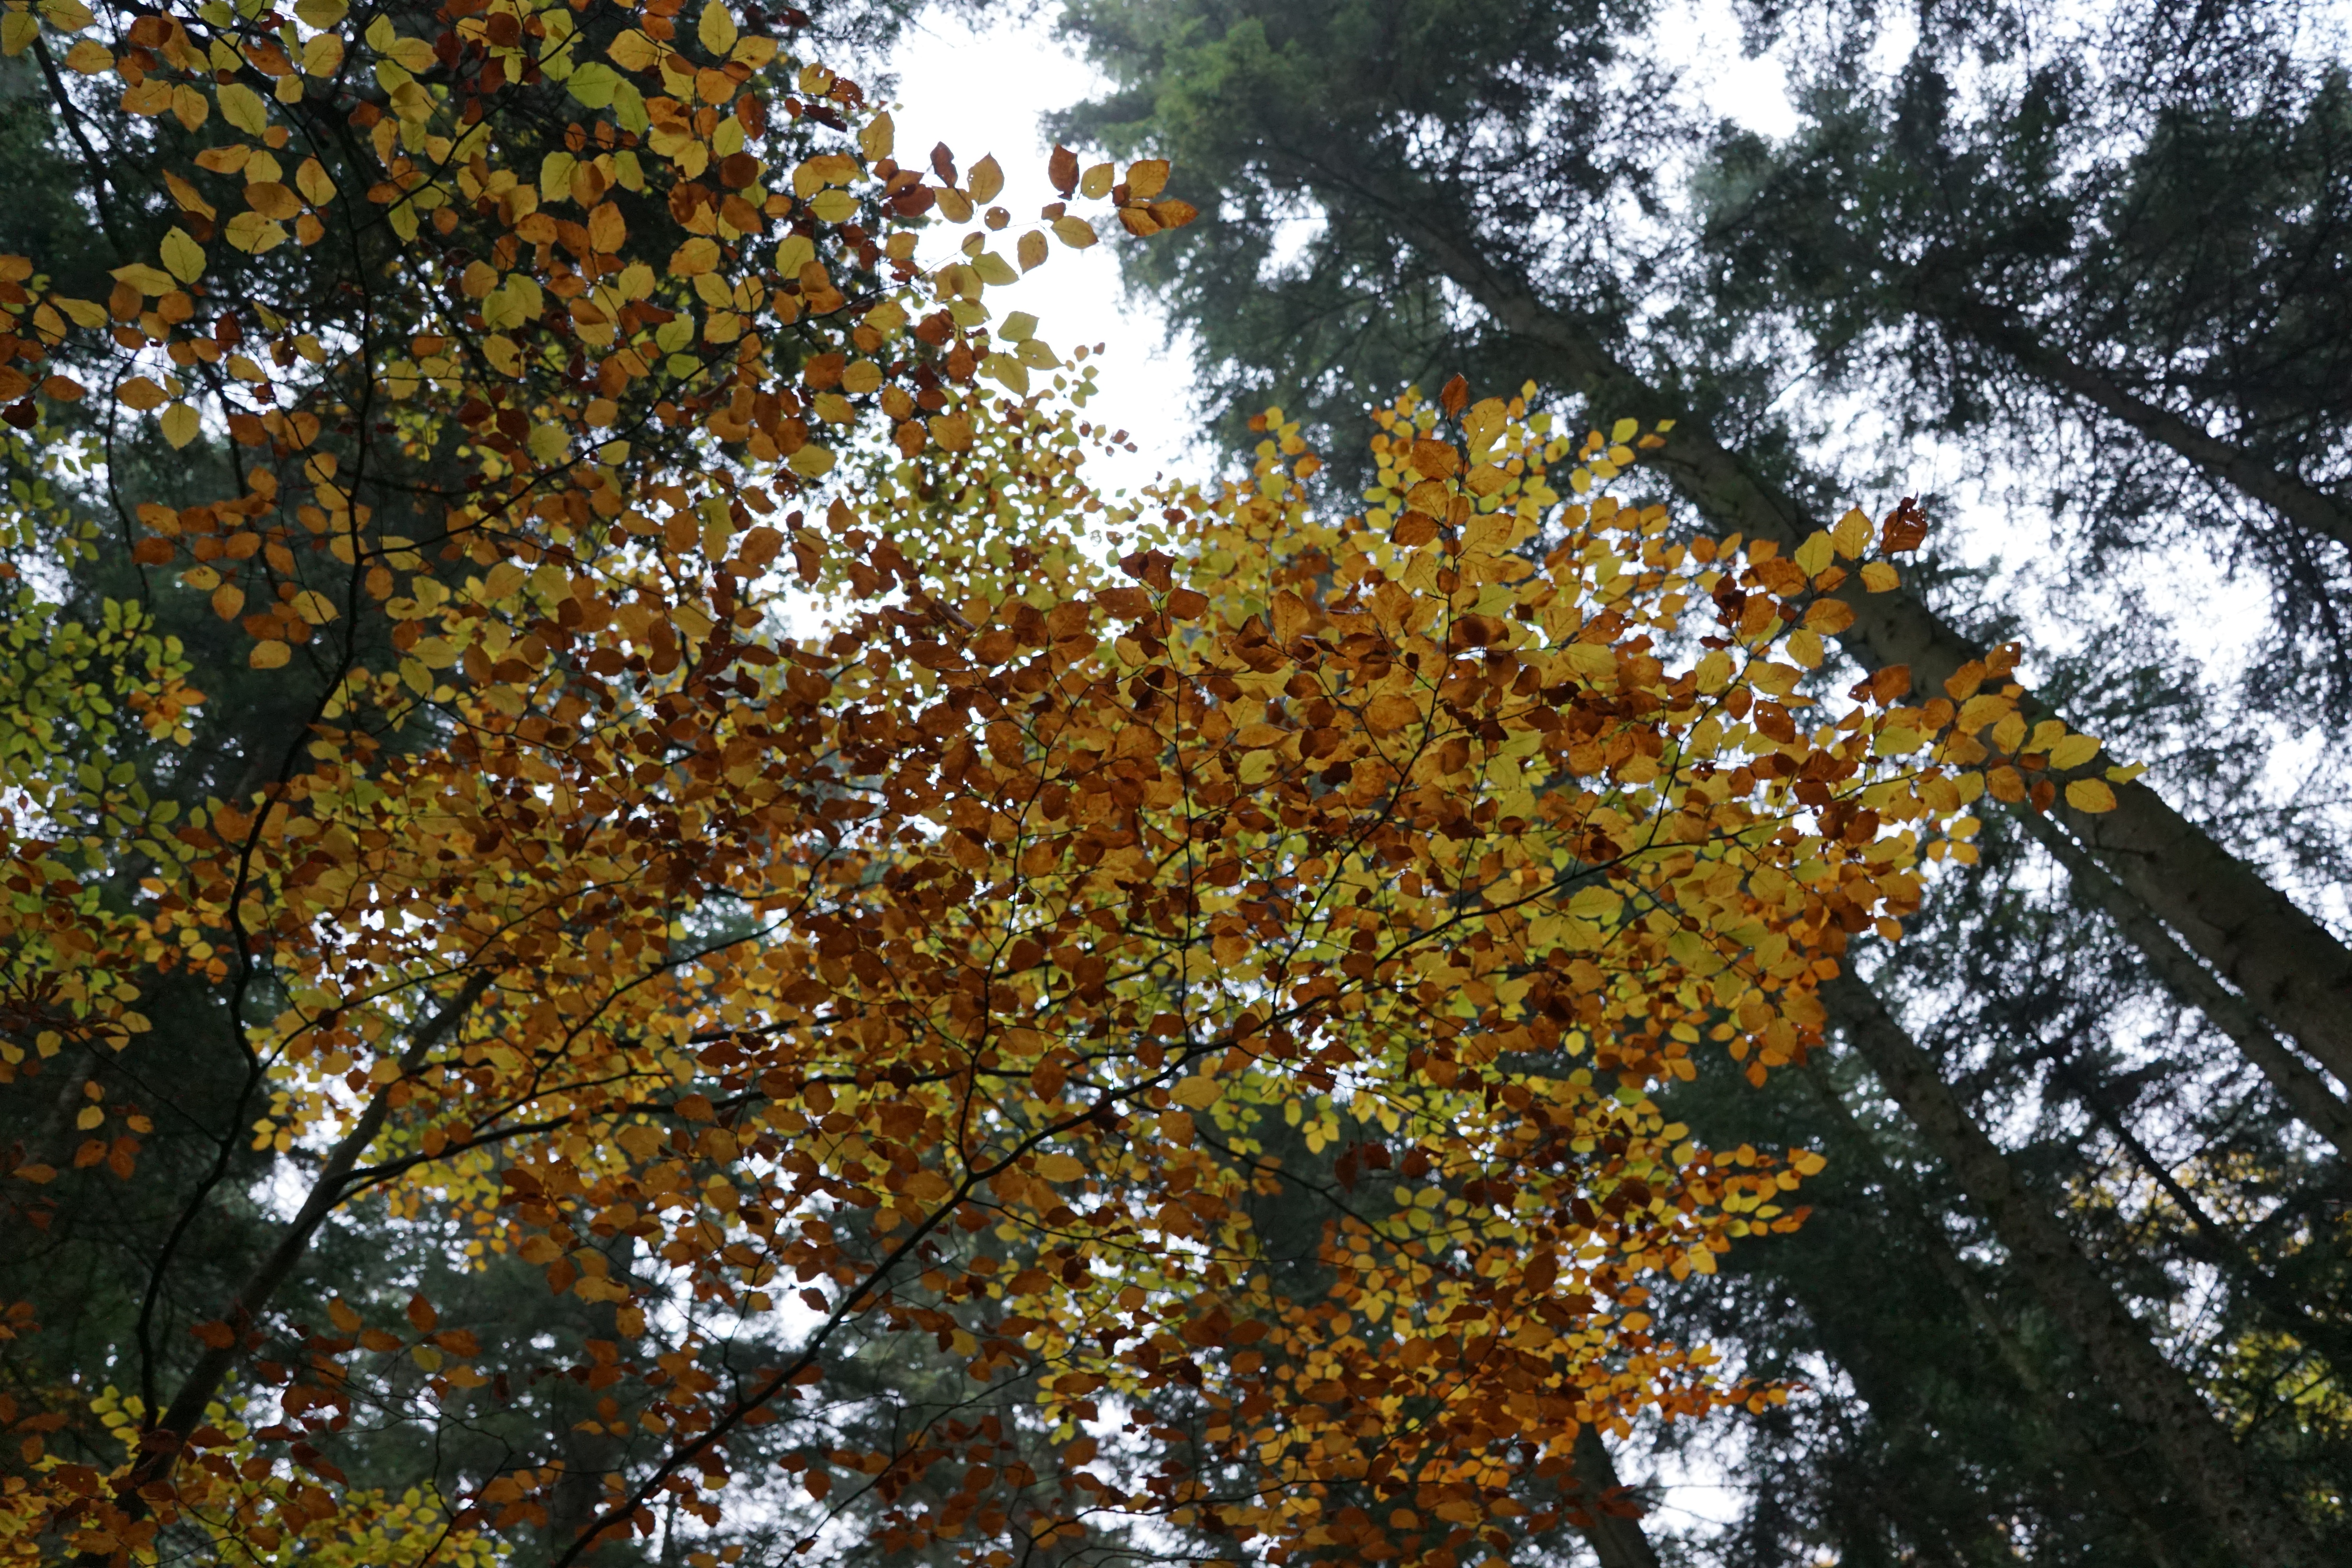
tree, forest, branch, plant, sky, sunlight, leaf, flower, produce, autumn, botany, yellow, season, shrub, deciduous, ecosystem, flowering plant, maidenhair tree, woody plant, land plant